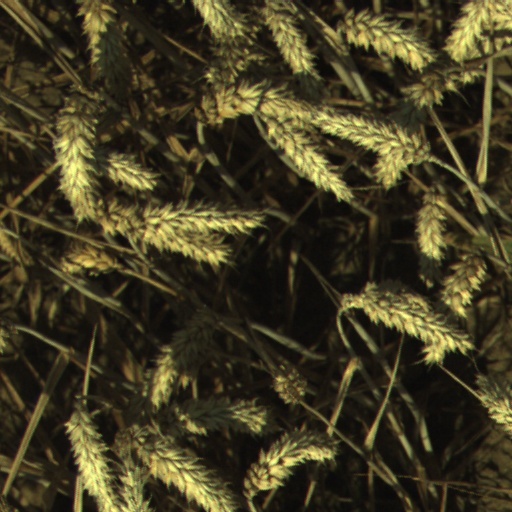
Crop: wheat